Sejm of the Polish–Lithuanian Commonwealth

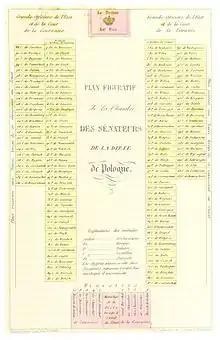
Seating chart of the Senate

Already the Sejm of the Kingdom of Poland has a great impact on the king's powers. From 1505 the king could not pass laws himself without the approval of the sejm, this being forbidden by Polish "szlachta" privilege laws like "nihil novi". According to the "nihil novi" constitution, a law passed by the sejm had to be agreed by the three estates of the sejm. There were only few areas in which the king could pass legislation without consulting the sejm: on royal cities, peasants in royal lands, Jews, fiefs and on mining. The three estates of the sejm had the final decision in legislation on taxation, budget and treasury matters (including military funding), foreign policy (including hearing foreign envoys and sending diplomatic missions) and ennoblement. The sejm received fiscal reports from "podskarbi"s (treasurers; they were ), and debated on most important court cases (the sejm court), with the right of amnesty. The sejm could also legislate in the absence of the king, although such legislation would have to be accepted by the king "ex post".